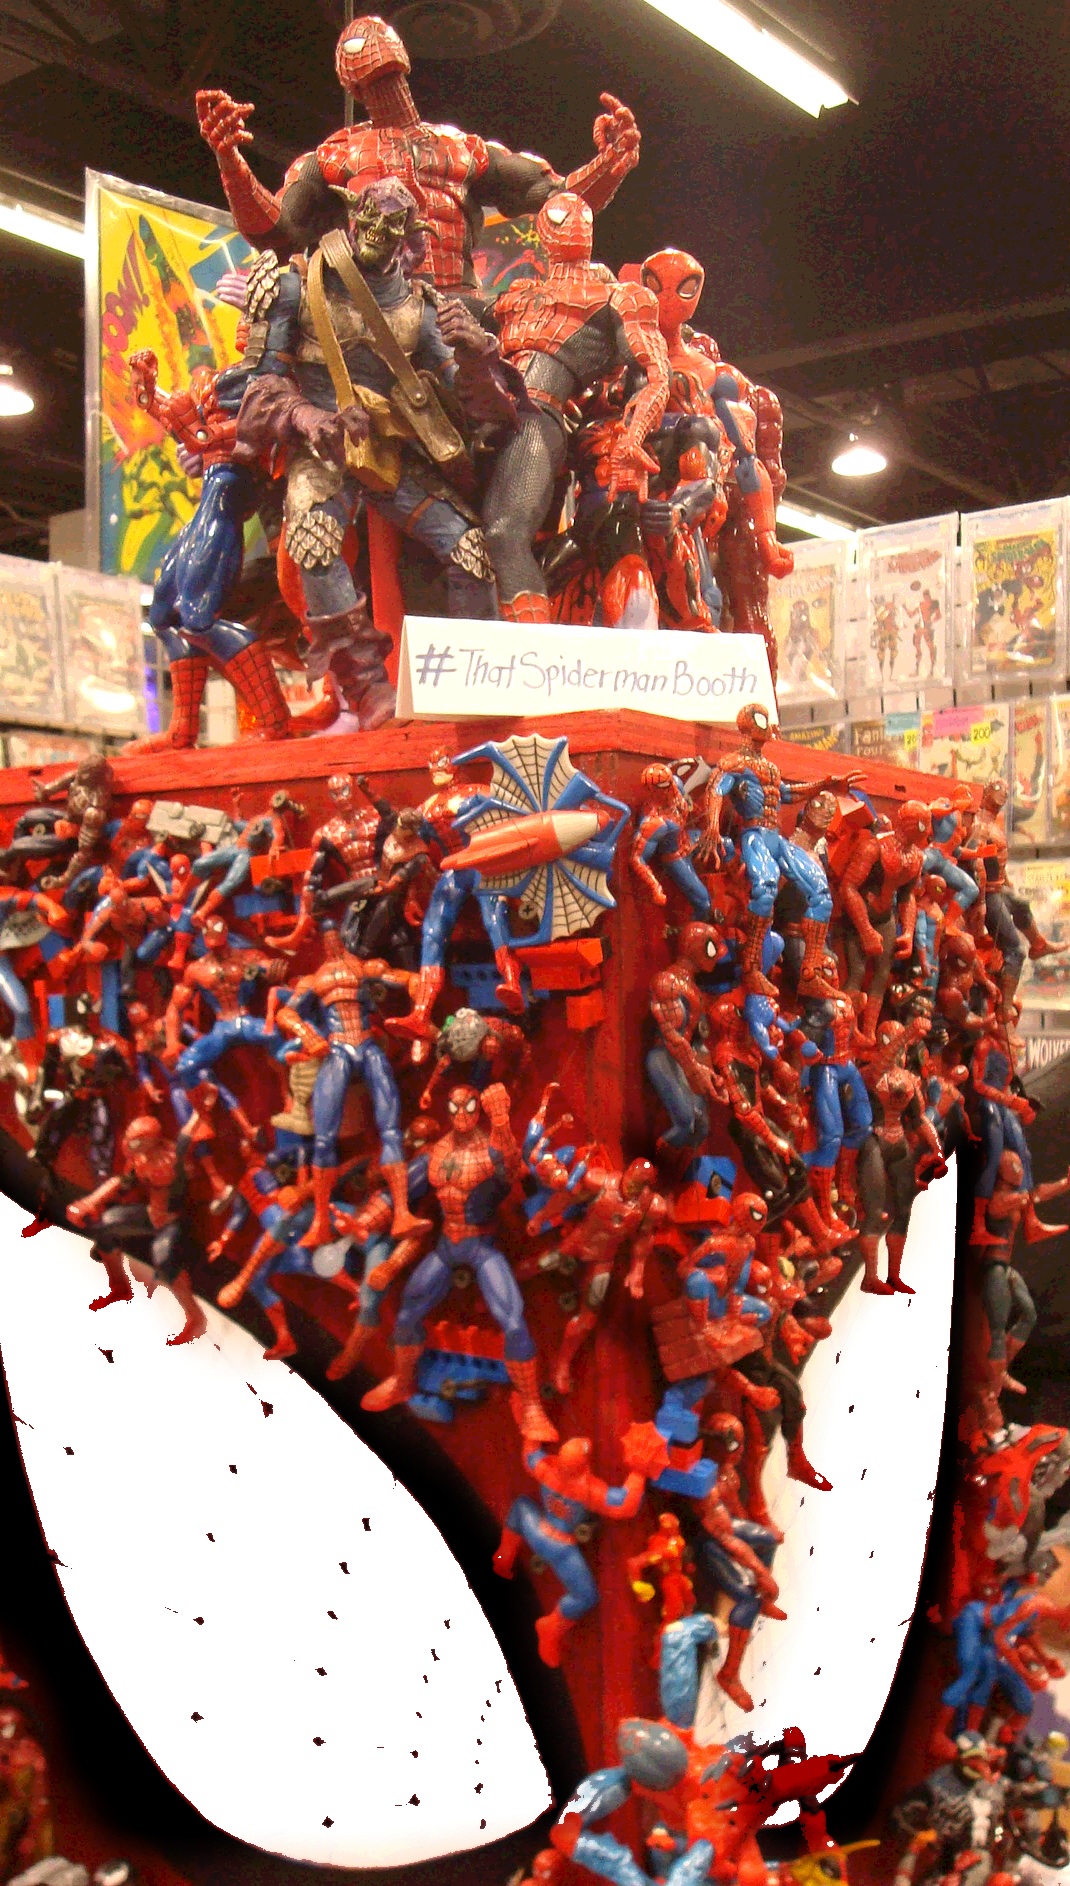
comics, comic book